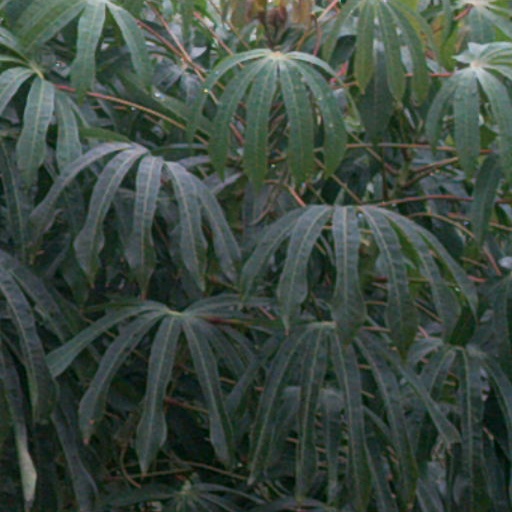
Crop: cassava